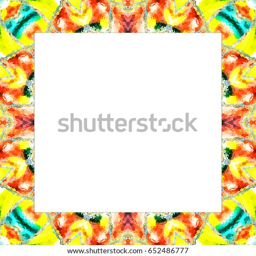
rectangular frame of colorful abstract pattern with a white empty space inside for your text or image